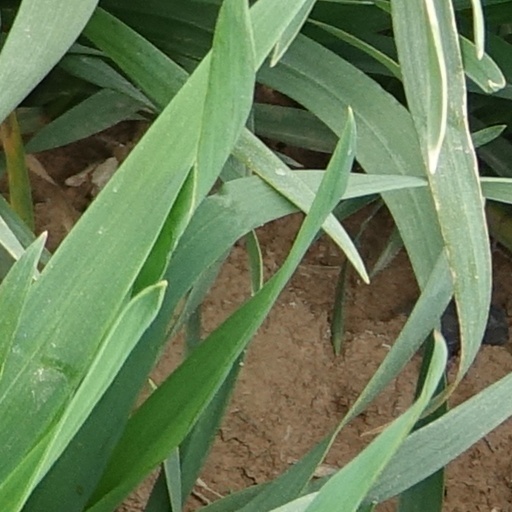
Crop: wheat